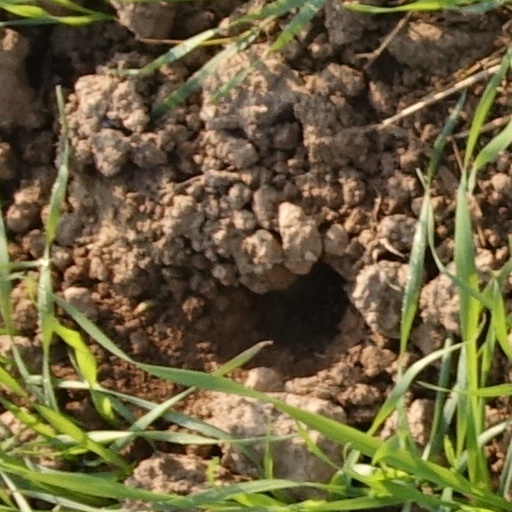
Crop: wheat